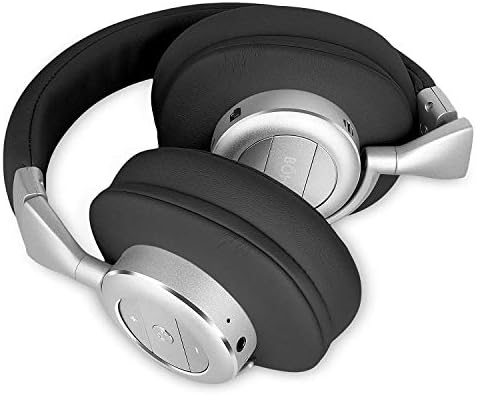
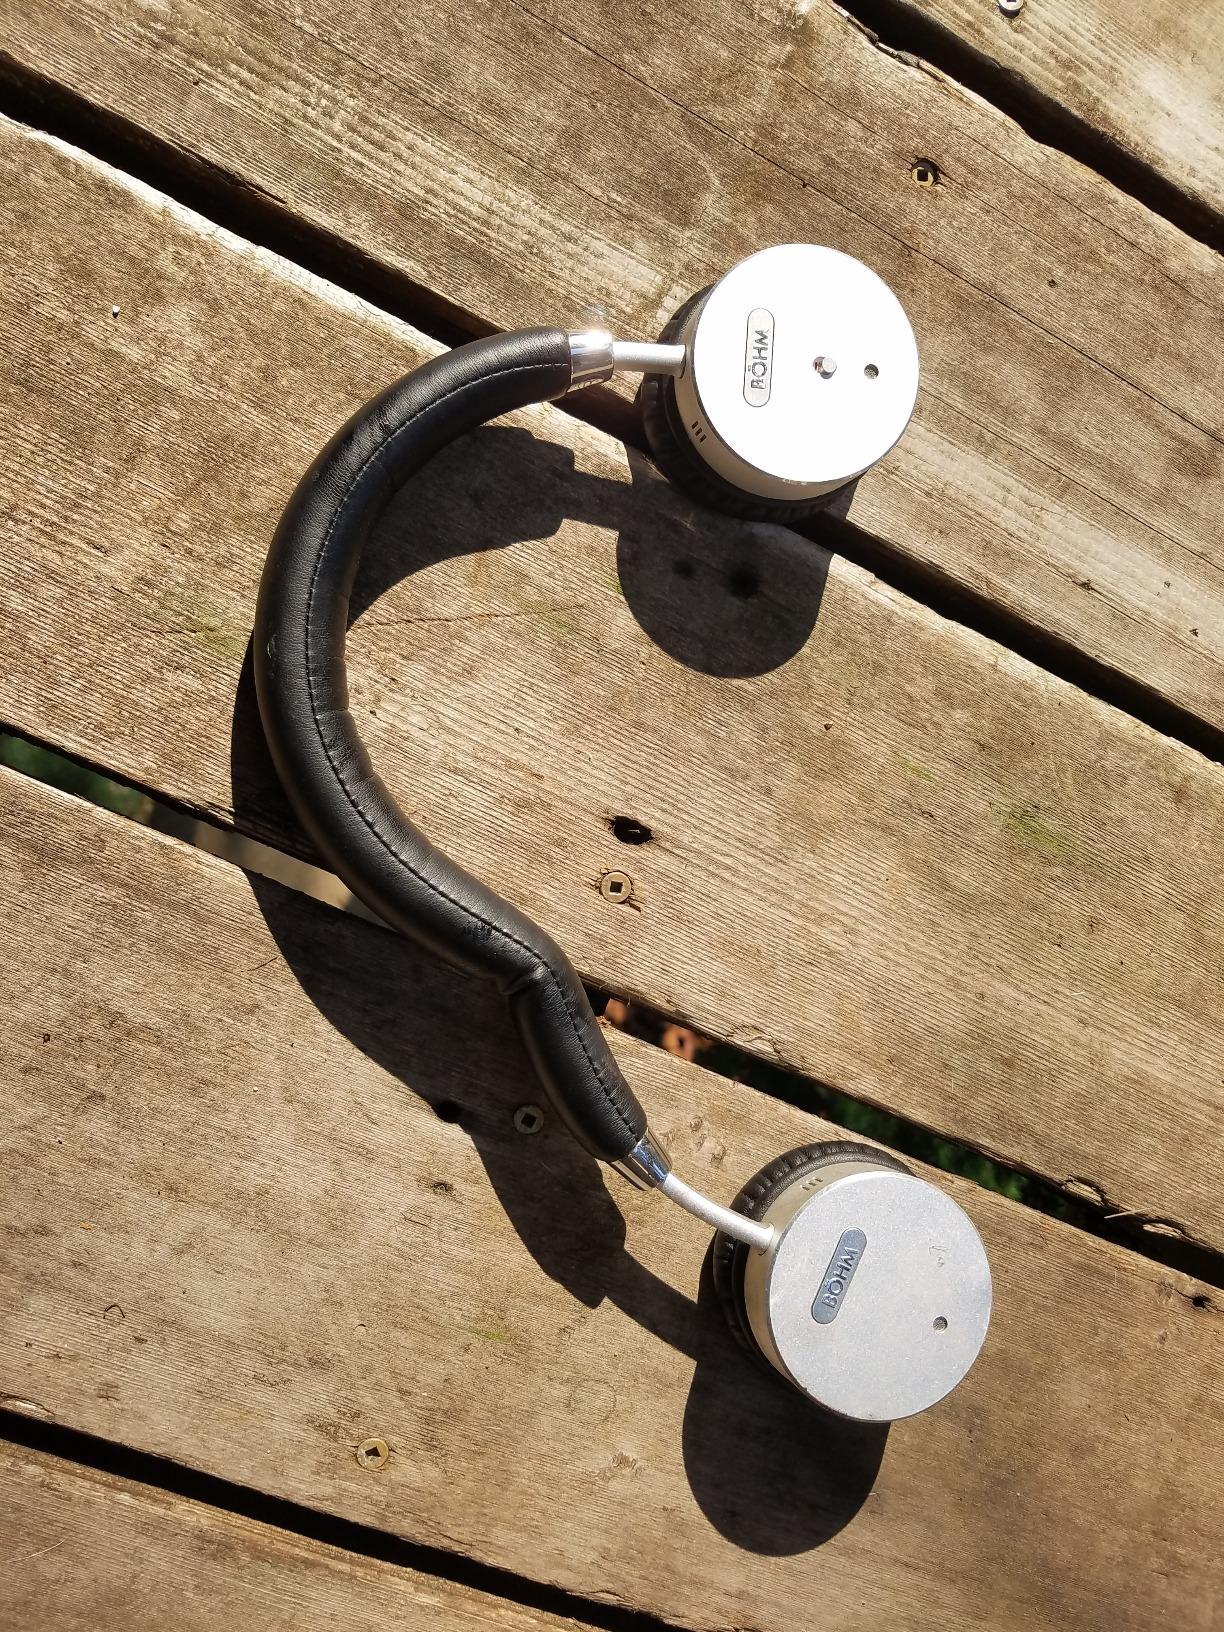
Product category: headphones
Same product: no